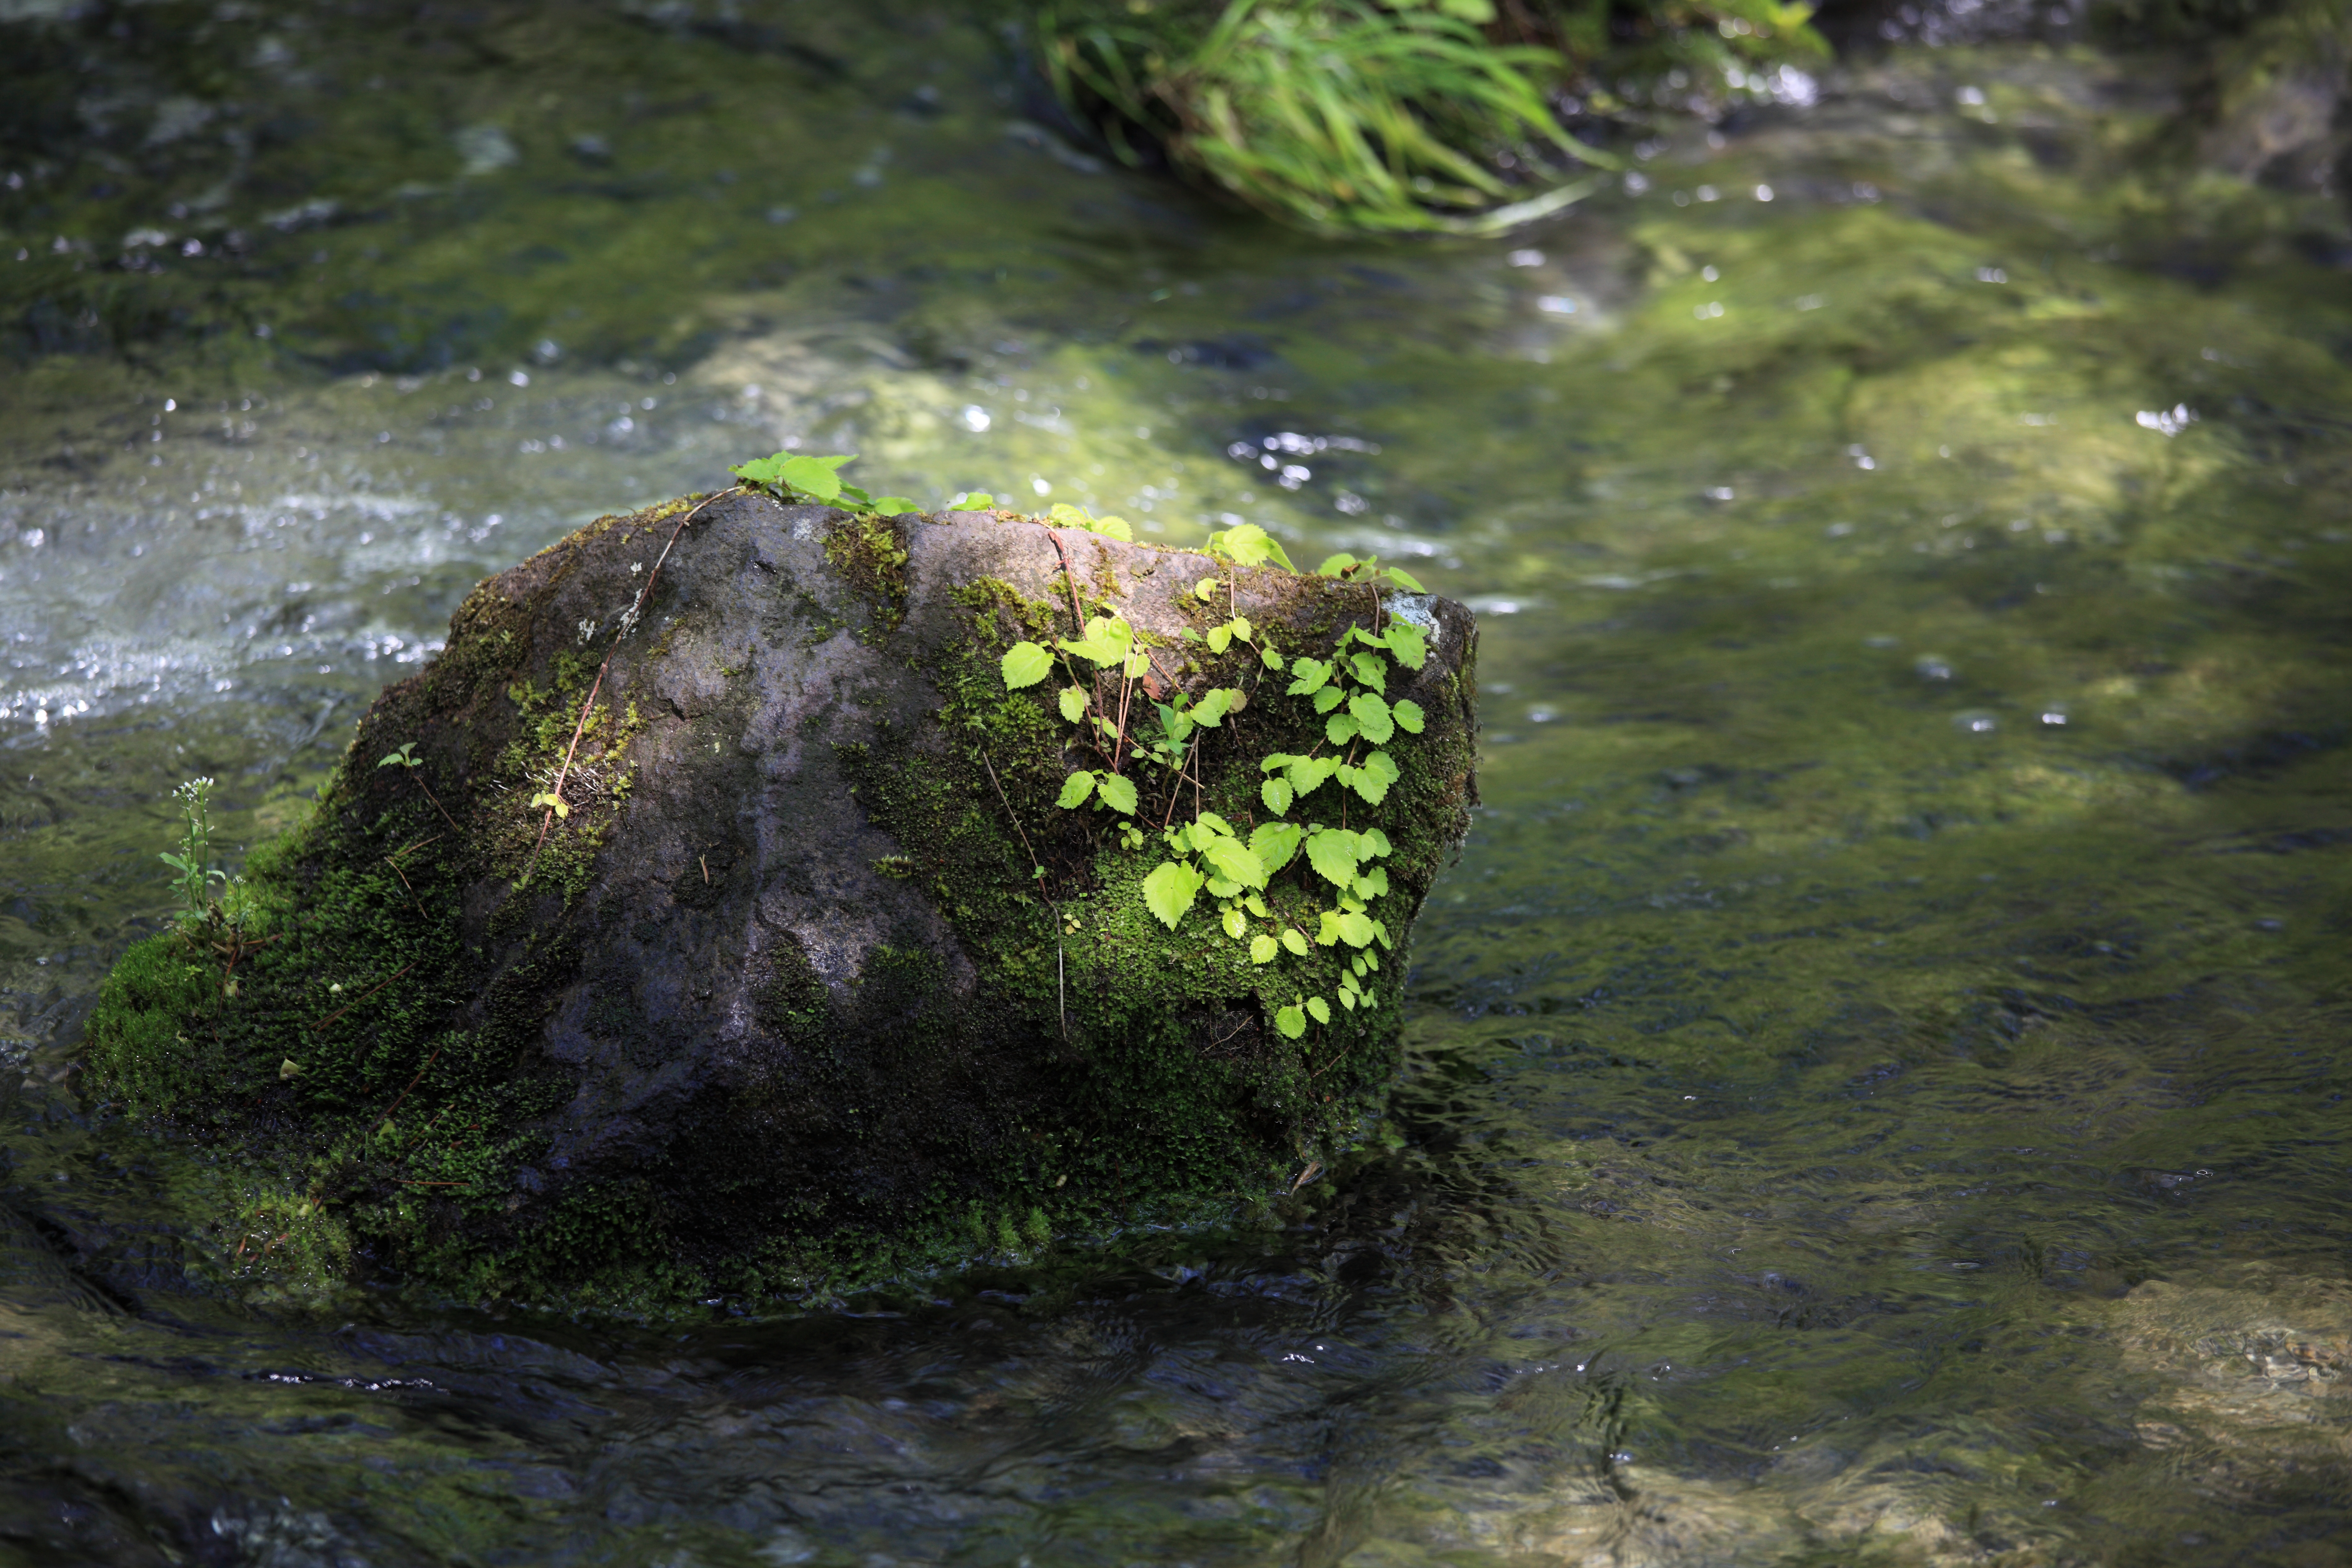
tree, water, nature, forest, rock, swamp, wilderness, plant, trail, sunlight, leaf, flower, river, moss, pond, wildlife, stream, green, reflection, high, jungle, flora, body of water, algae, rainforest, wetland, 5d, hires, woodland, habitat, markii, water feature, hi, res, resolution, fukushima, goshikinuma, yamagun, natural environment